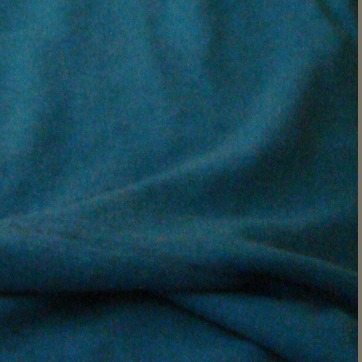
Material: fabric